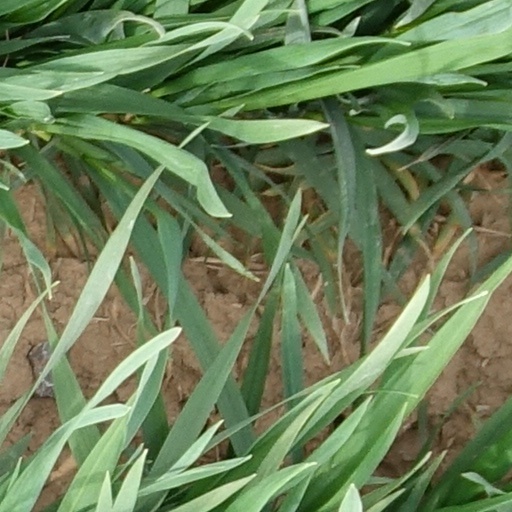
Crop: wheat